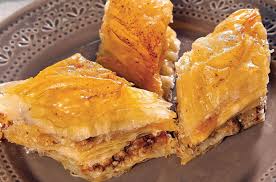
Yemek: baklava